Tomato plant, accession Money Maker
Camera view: bottom (45 deg); turntable rotation: 60 degrees
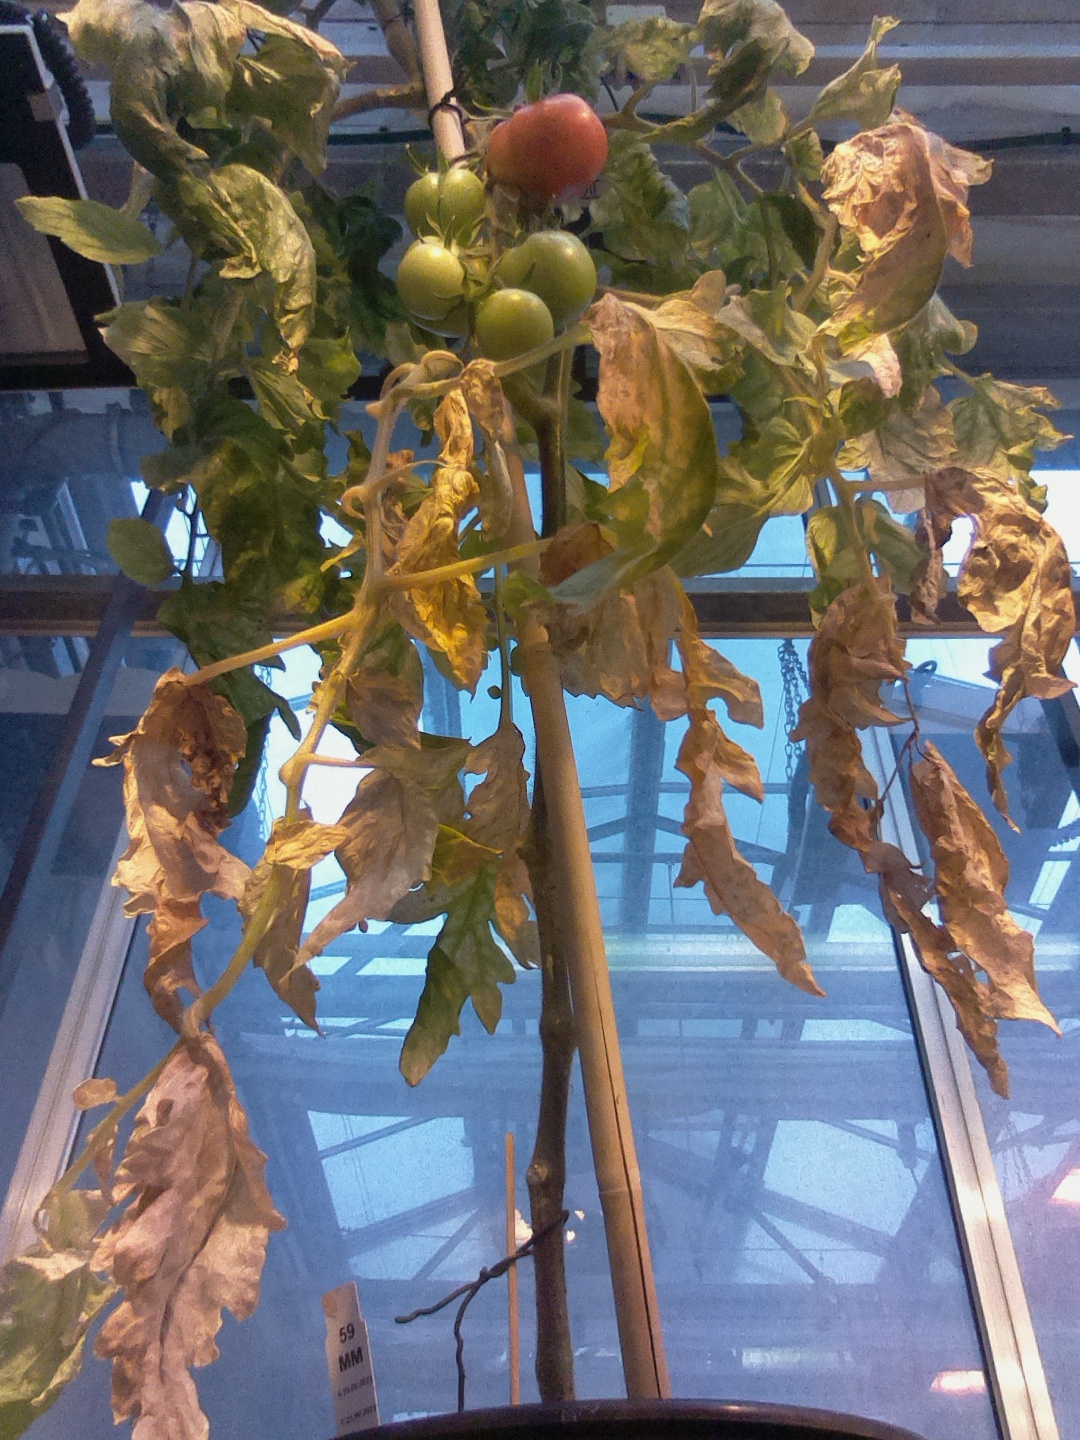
BBCH growth stage 81: 10%-20% of fruits show typical fully ripe color